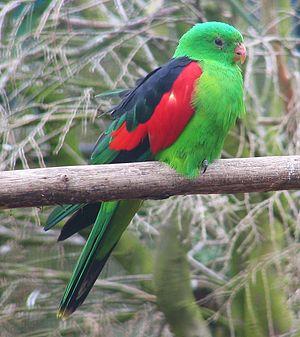
La Perruche érythroptère est une espèce d'oiseau appartenant à la famille des Psittacidae.
Selon ITIS: